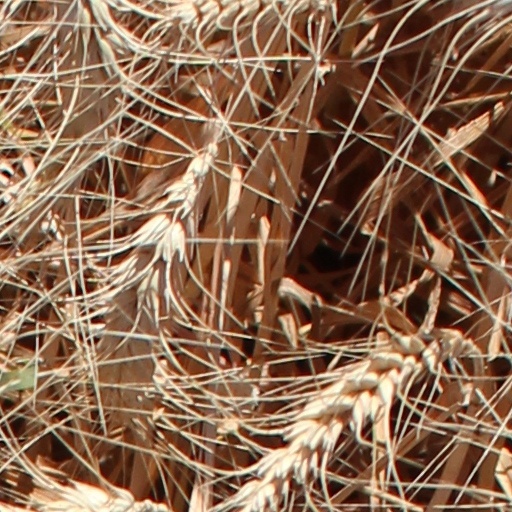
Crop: wheat